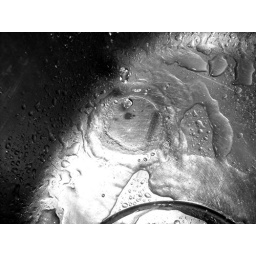
water droplet in sink 2